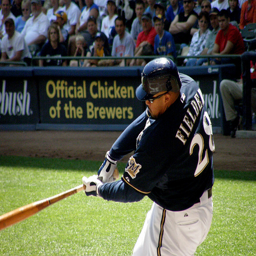
A man swinging a baseball bat in a game.
an image of a professional baseball game being played
A baseball player swings the bat as a crowd looks on.
A baseball player swinging a bat in a practice area.
A man swinging a bat during a baseball game.